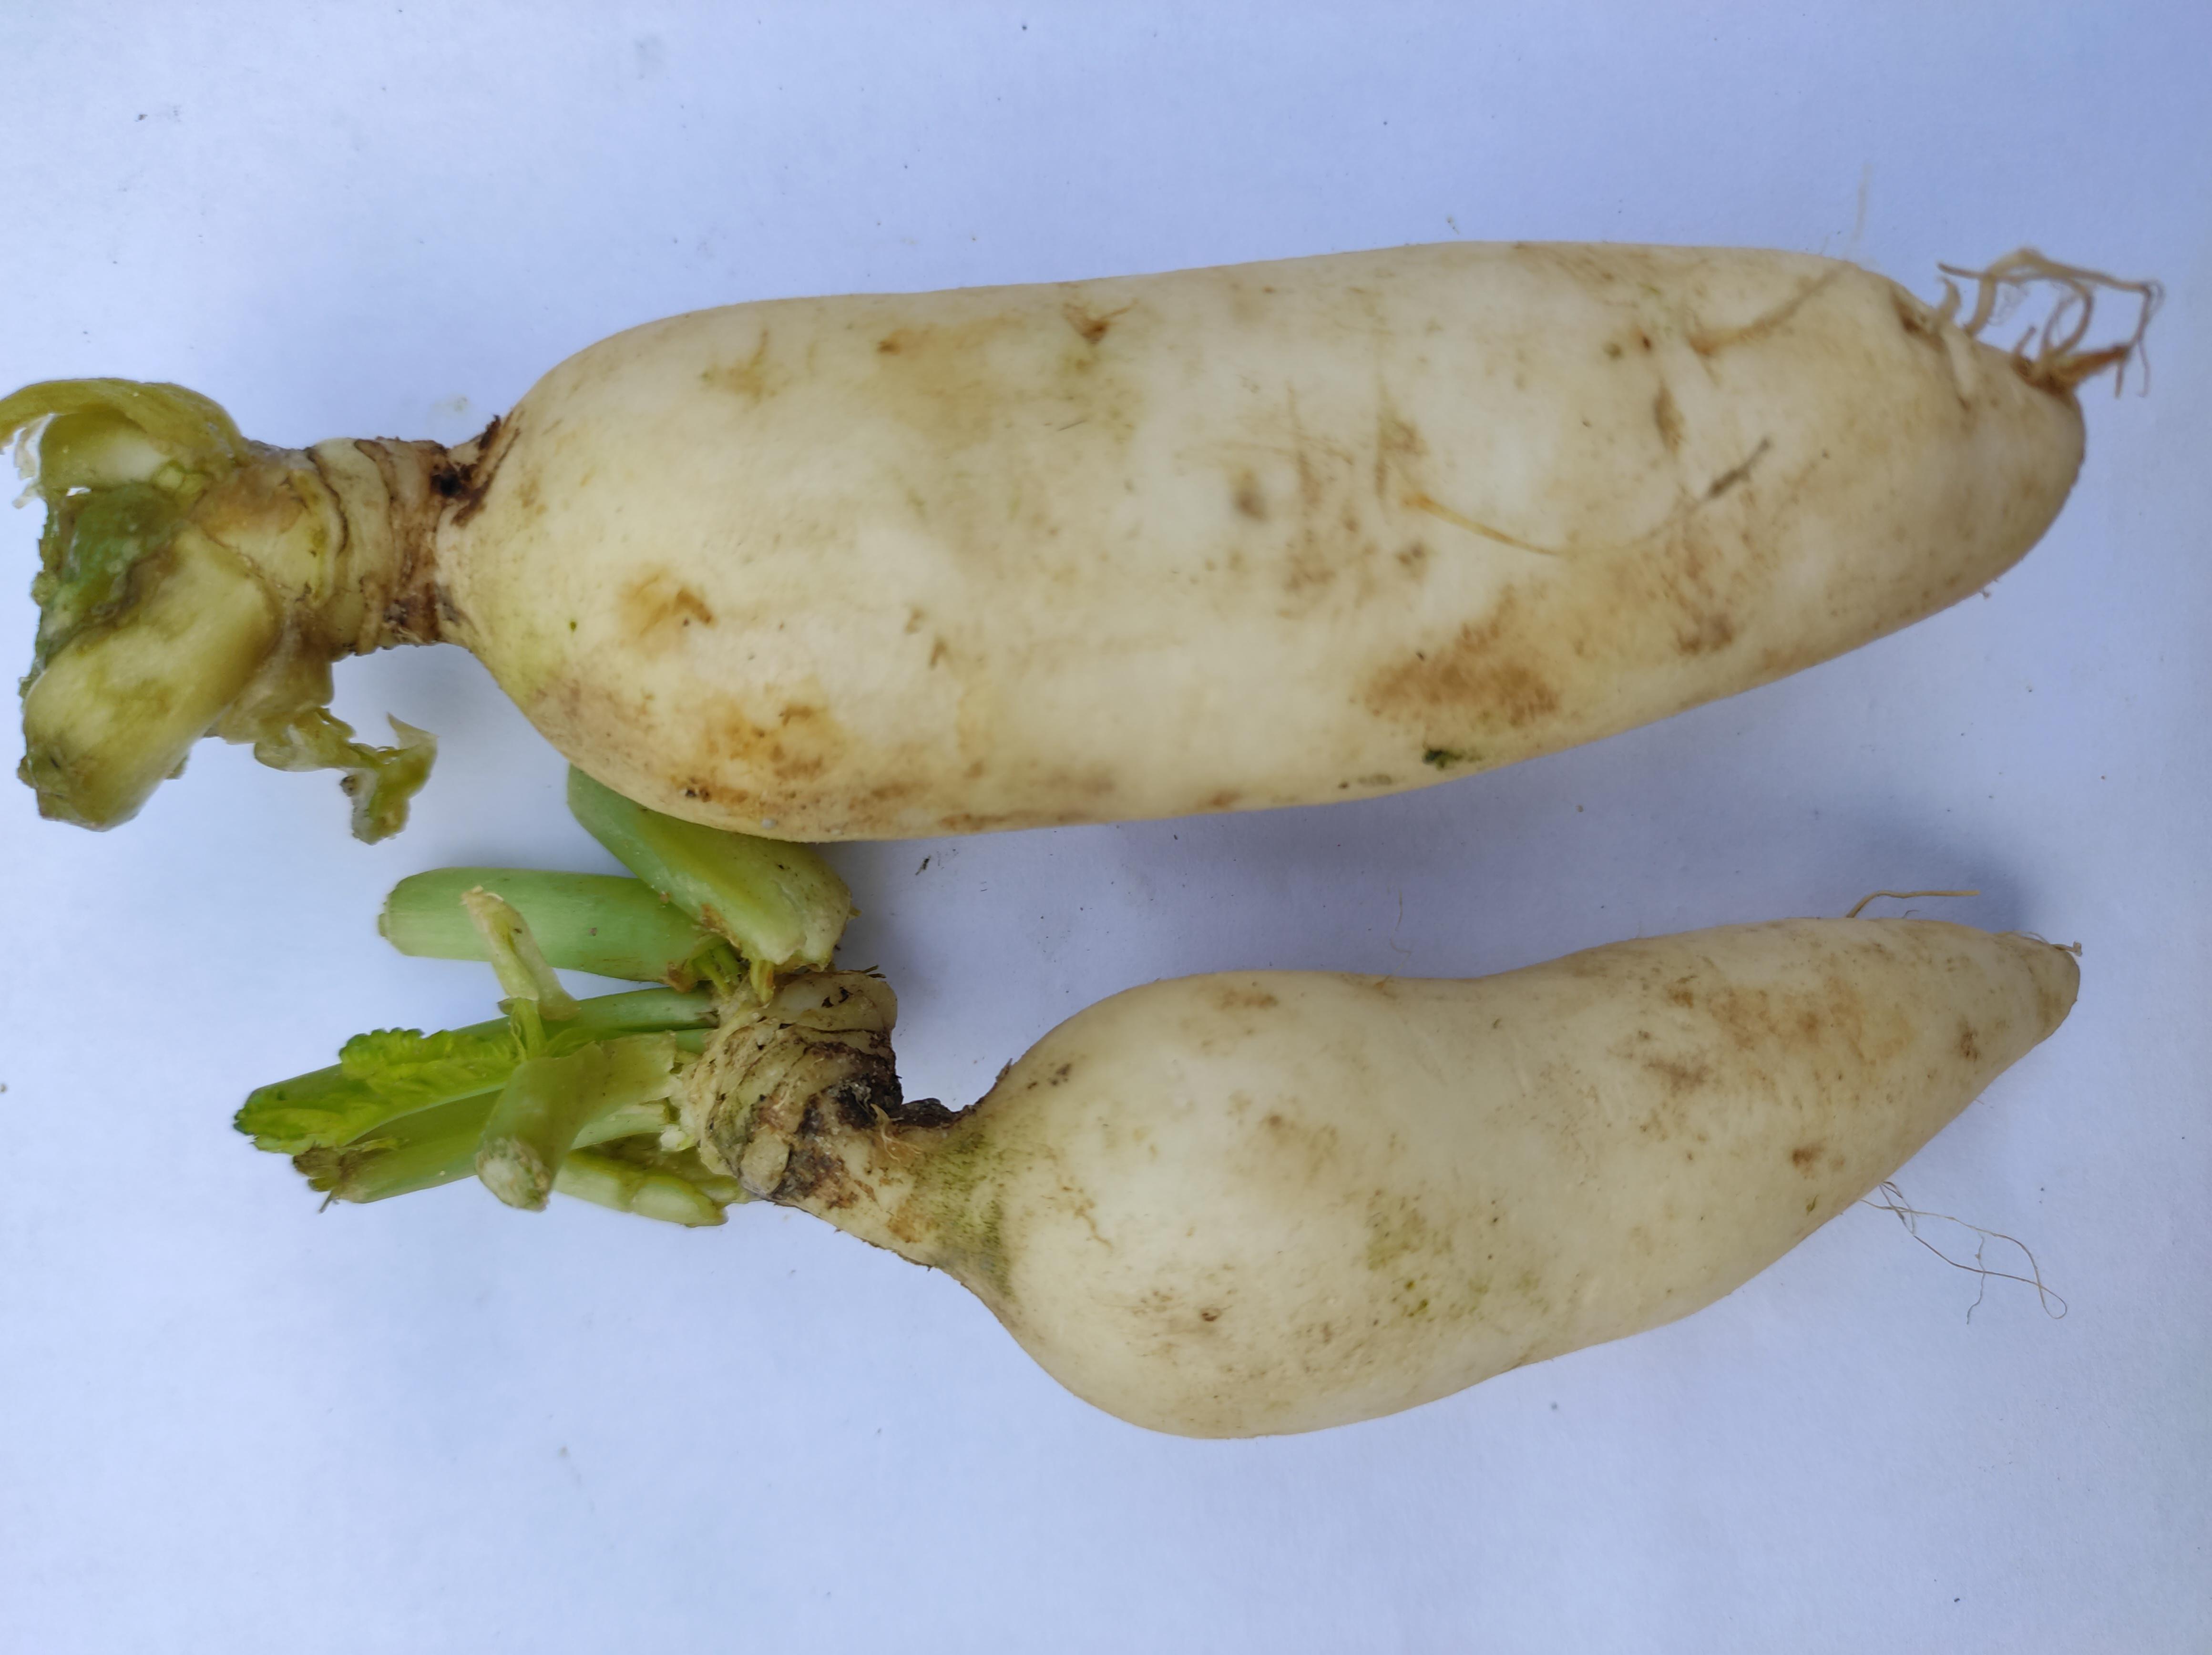
Label: Radish